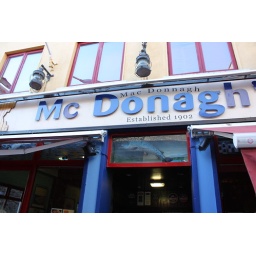
Local fish house in Galway